Carl J. Seiberlich

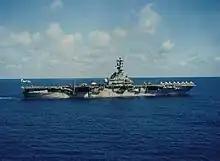
The aircraft carrier

In March 1952, Seiberlich went to NAS Pensacola for training in heavier than air aircraft. On graduation, he was posted to NAS Hutchinson, where he qualified on the Consolidated PB4Y-2 Privateer. He subsequently flew the Lockheed P2V Neptune. In 1958, he became executive officer of VS-36 on the aircraft carrier . The following year he attended the Armed Forces Staff College. He then assumed command of VS-26, flying the Grumman S-2 Tracker from the aircraft carrier .